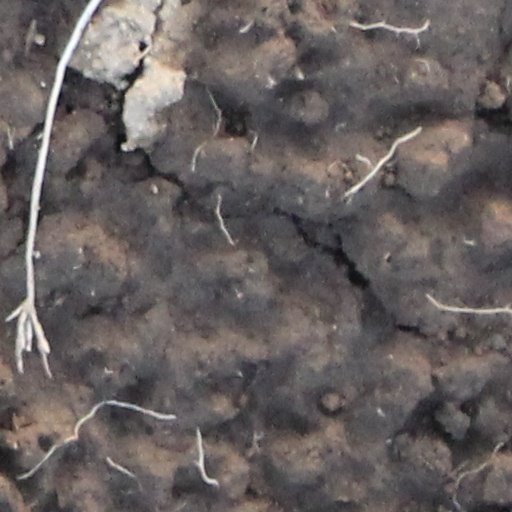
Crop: wheat